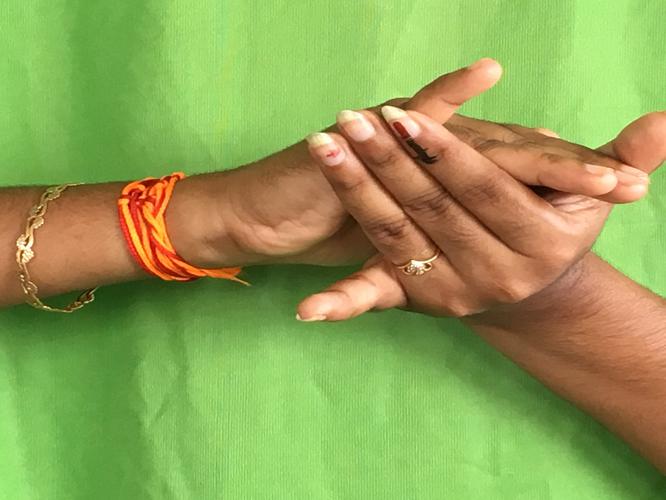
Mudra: Kurma
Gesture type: double_hand